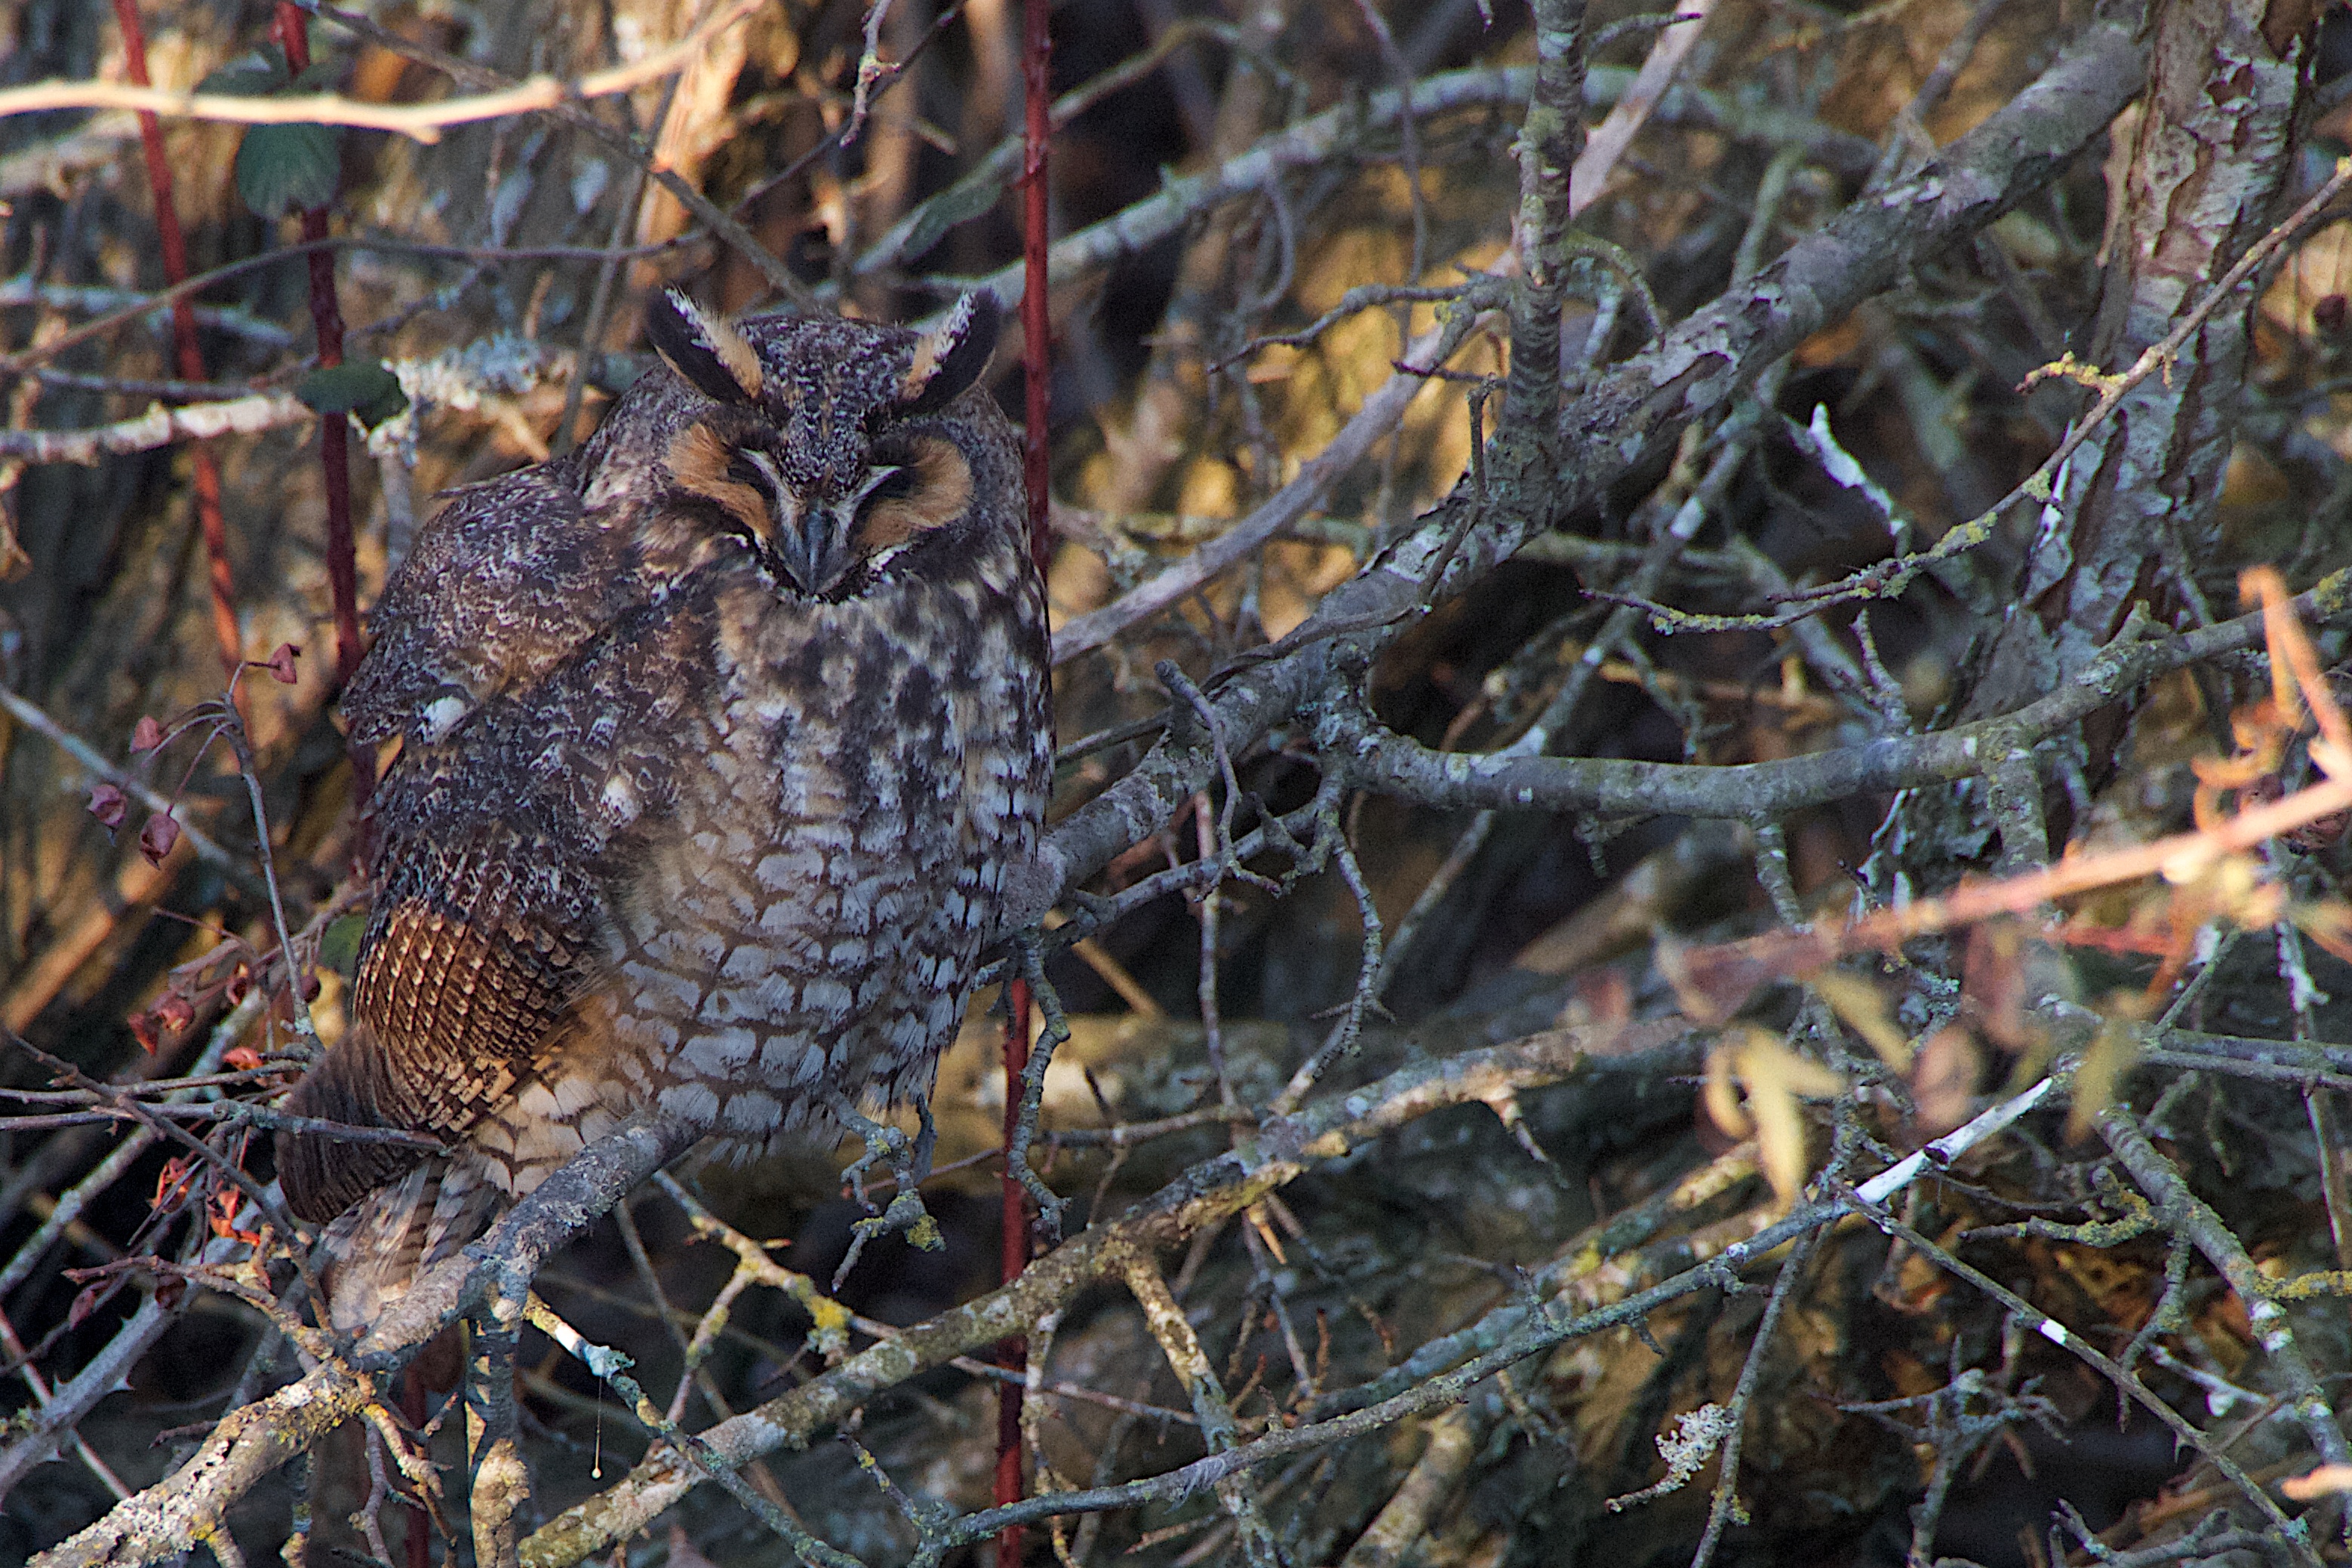
bird, wildlife, hawk, owl, fauna, bird of prey, vertebrate, snipe, shorebird, ruffed grouse